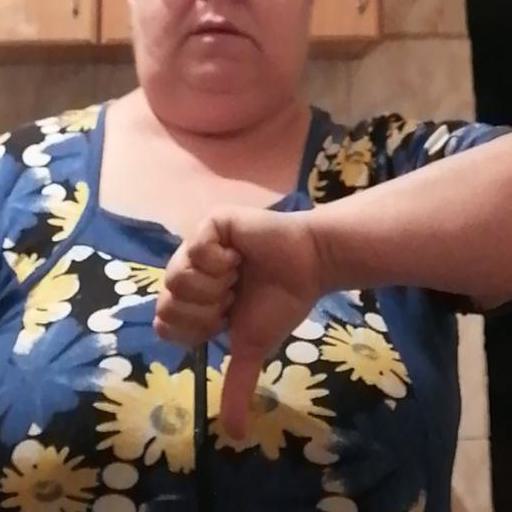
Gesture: dislike